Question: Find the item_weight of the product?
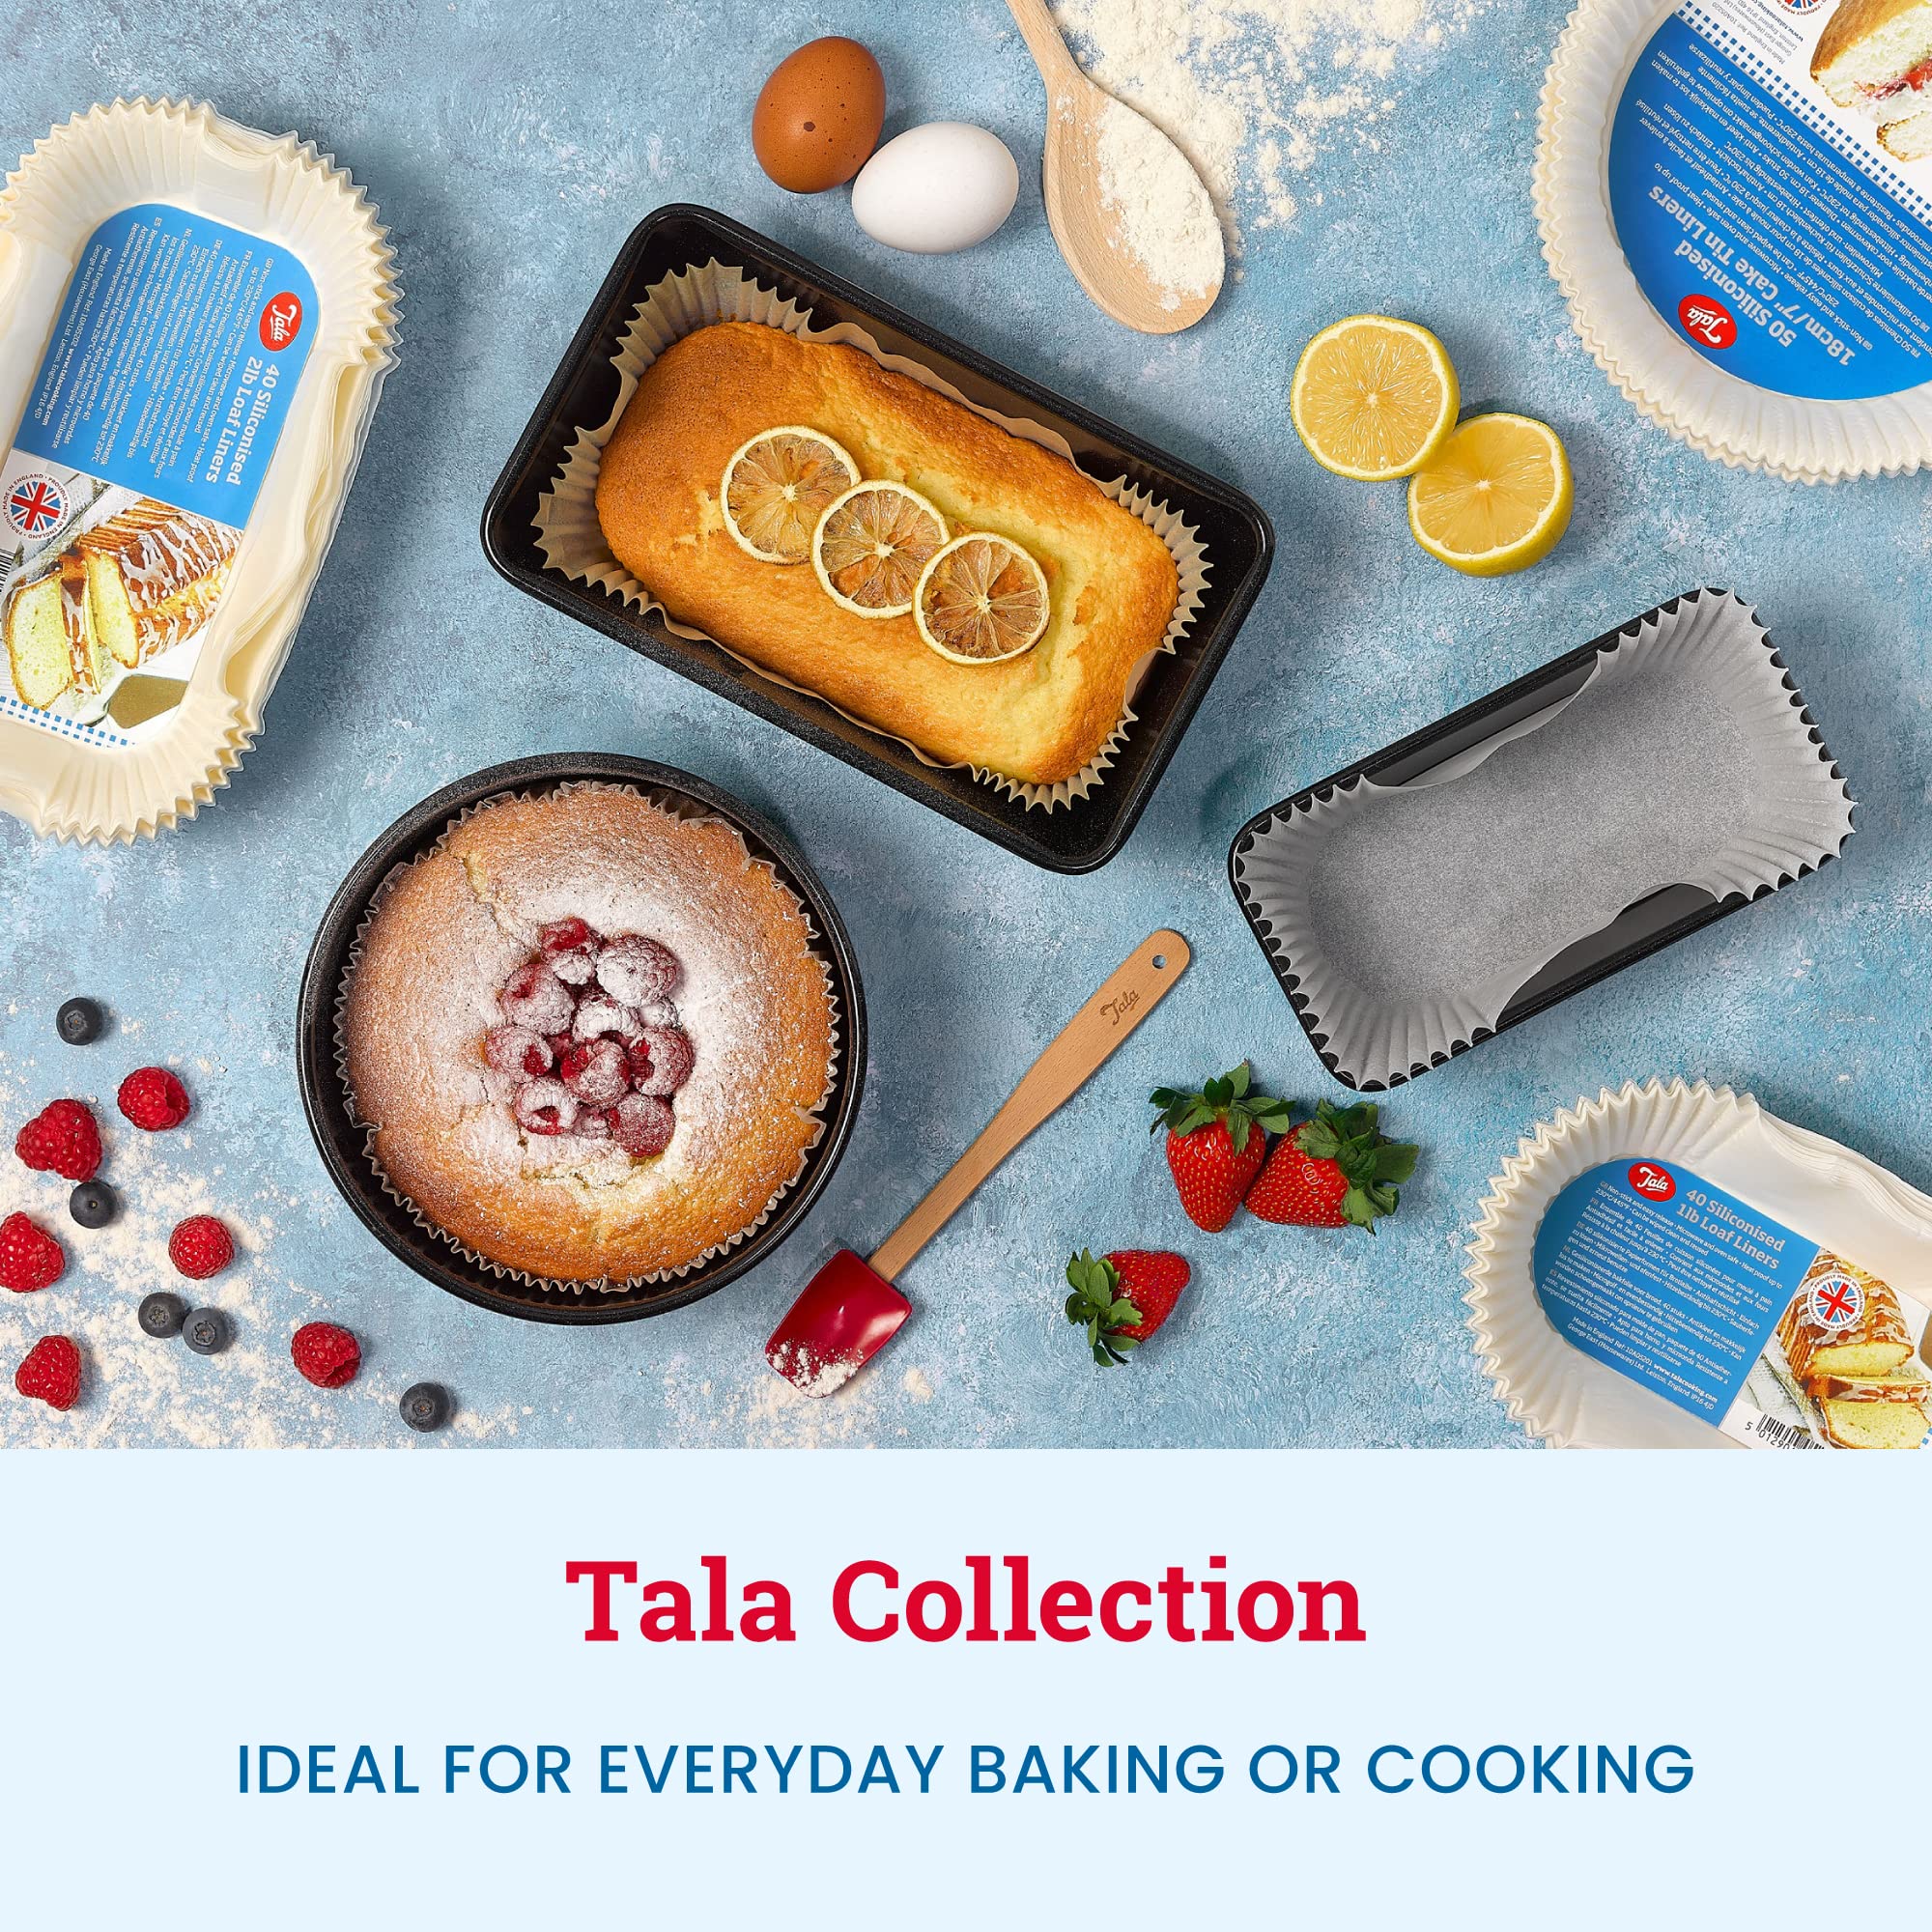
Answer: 2.0 pound